Tokyo Kasei University

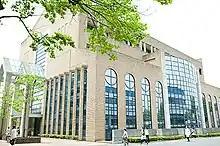
Tokyo Kasei University Library

The Tokyo Kasei University library contains over 440,000 volumes, mostly related to home economics and the humanities. It has books in Japanese and in various foreign languages, including English. The library also gives students access to electronic journals though the computer system.